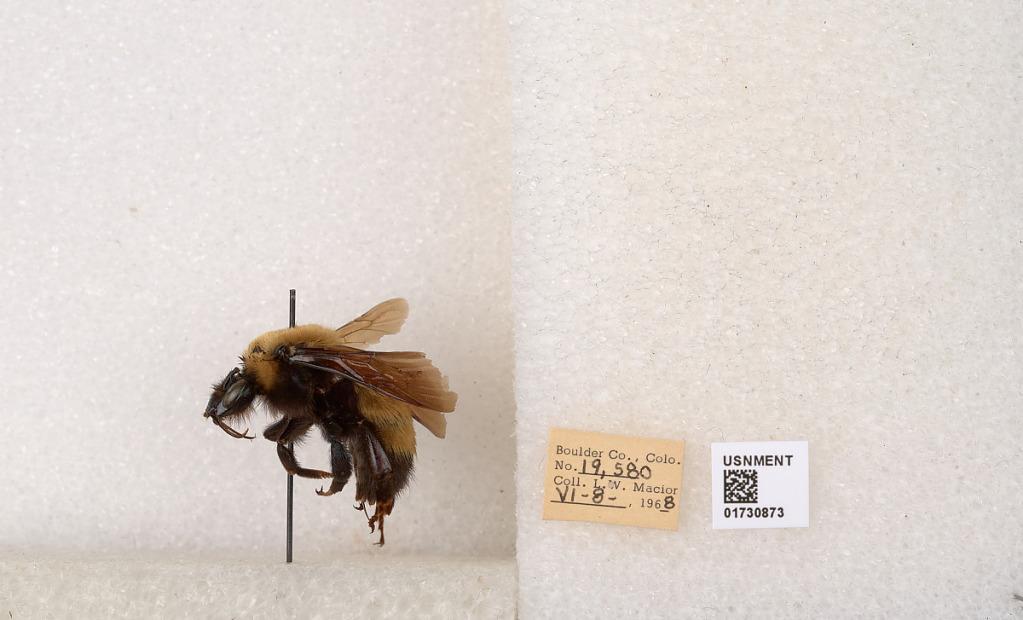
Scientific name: Bombus (Bombus) nevadensis Cresson
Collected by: L. Macior
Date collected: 1968-6-8
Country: United States
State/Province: Colorado
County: Boulder
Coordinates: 40.0925, -105.358